Cold Blood Warm Heart

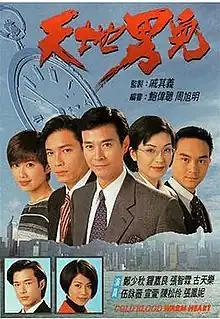
Official poster

Cold Blood Warm Heart is a 1996 Hong Kong crime thriller and romantic drama television series produced by TVB. The series had a total of 65 episodes, airing from 5 February to 26 April 1996 on TVB Jade. The television series was broadcast again by TVB in 2022.